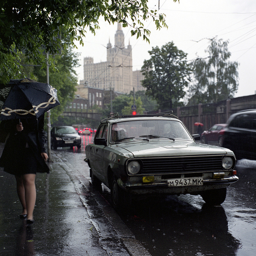
A car pulls up on a rainy English day
woman with umbrella walking by a very old car on a rain-covered street
A car parked near the curb while a woman walking in the rain with her umbrella.
A girl dressed in black and holding an umbrella and is walking by an old car.
A woman holds her umbrella while walking down the street on a rainy day.